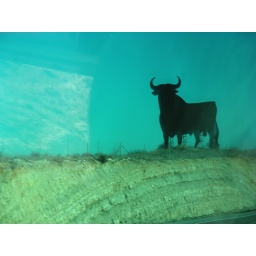
these signs were all over the highway in Spain